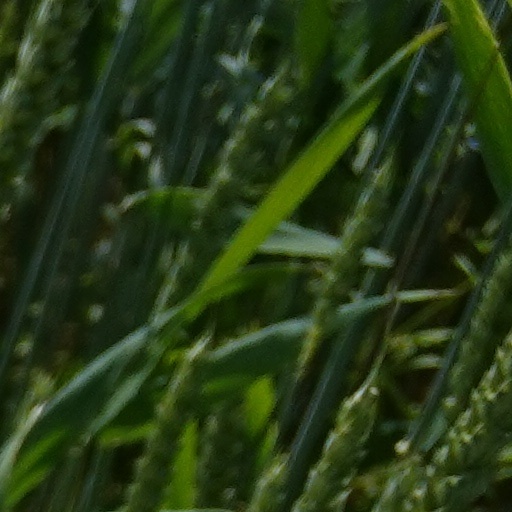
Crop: wheat